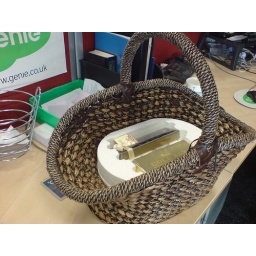
There's a basket with chocolates in it on my desk